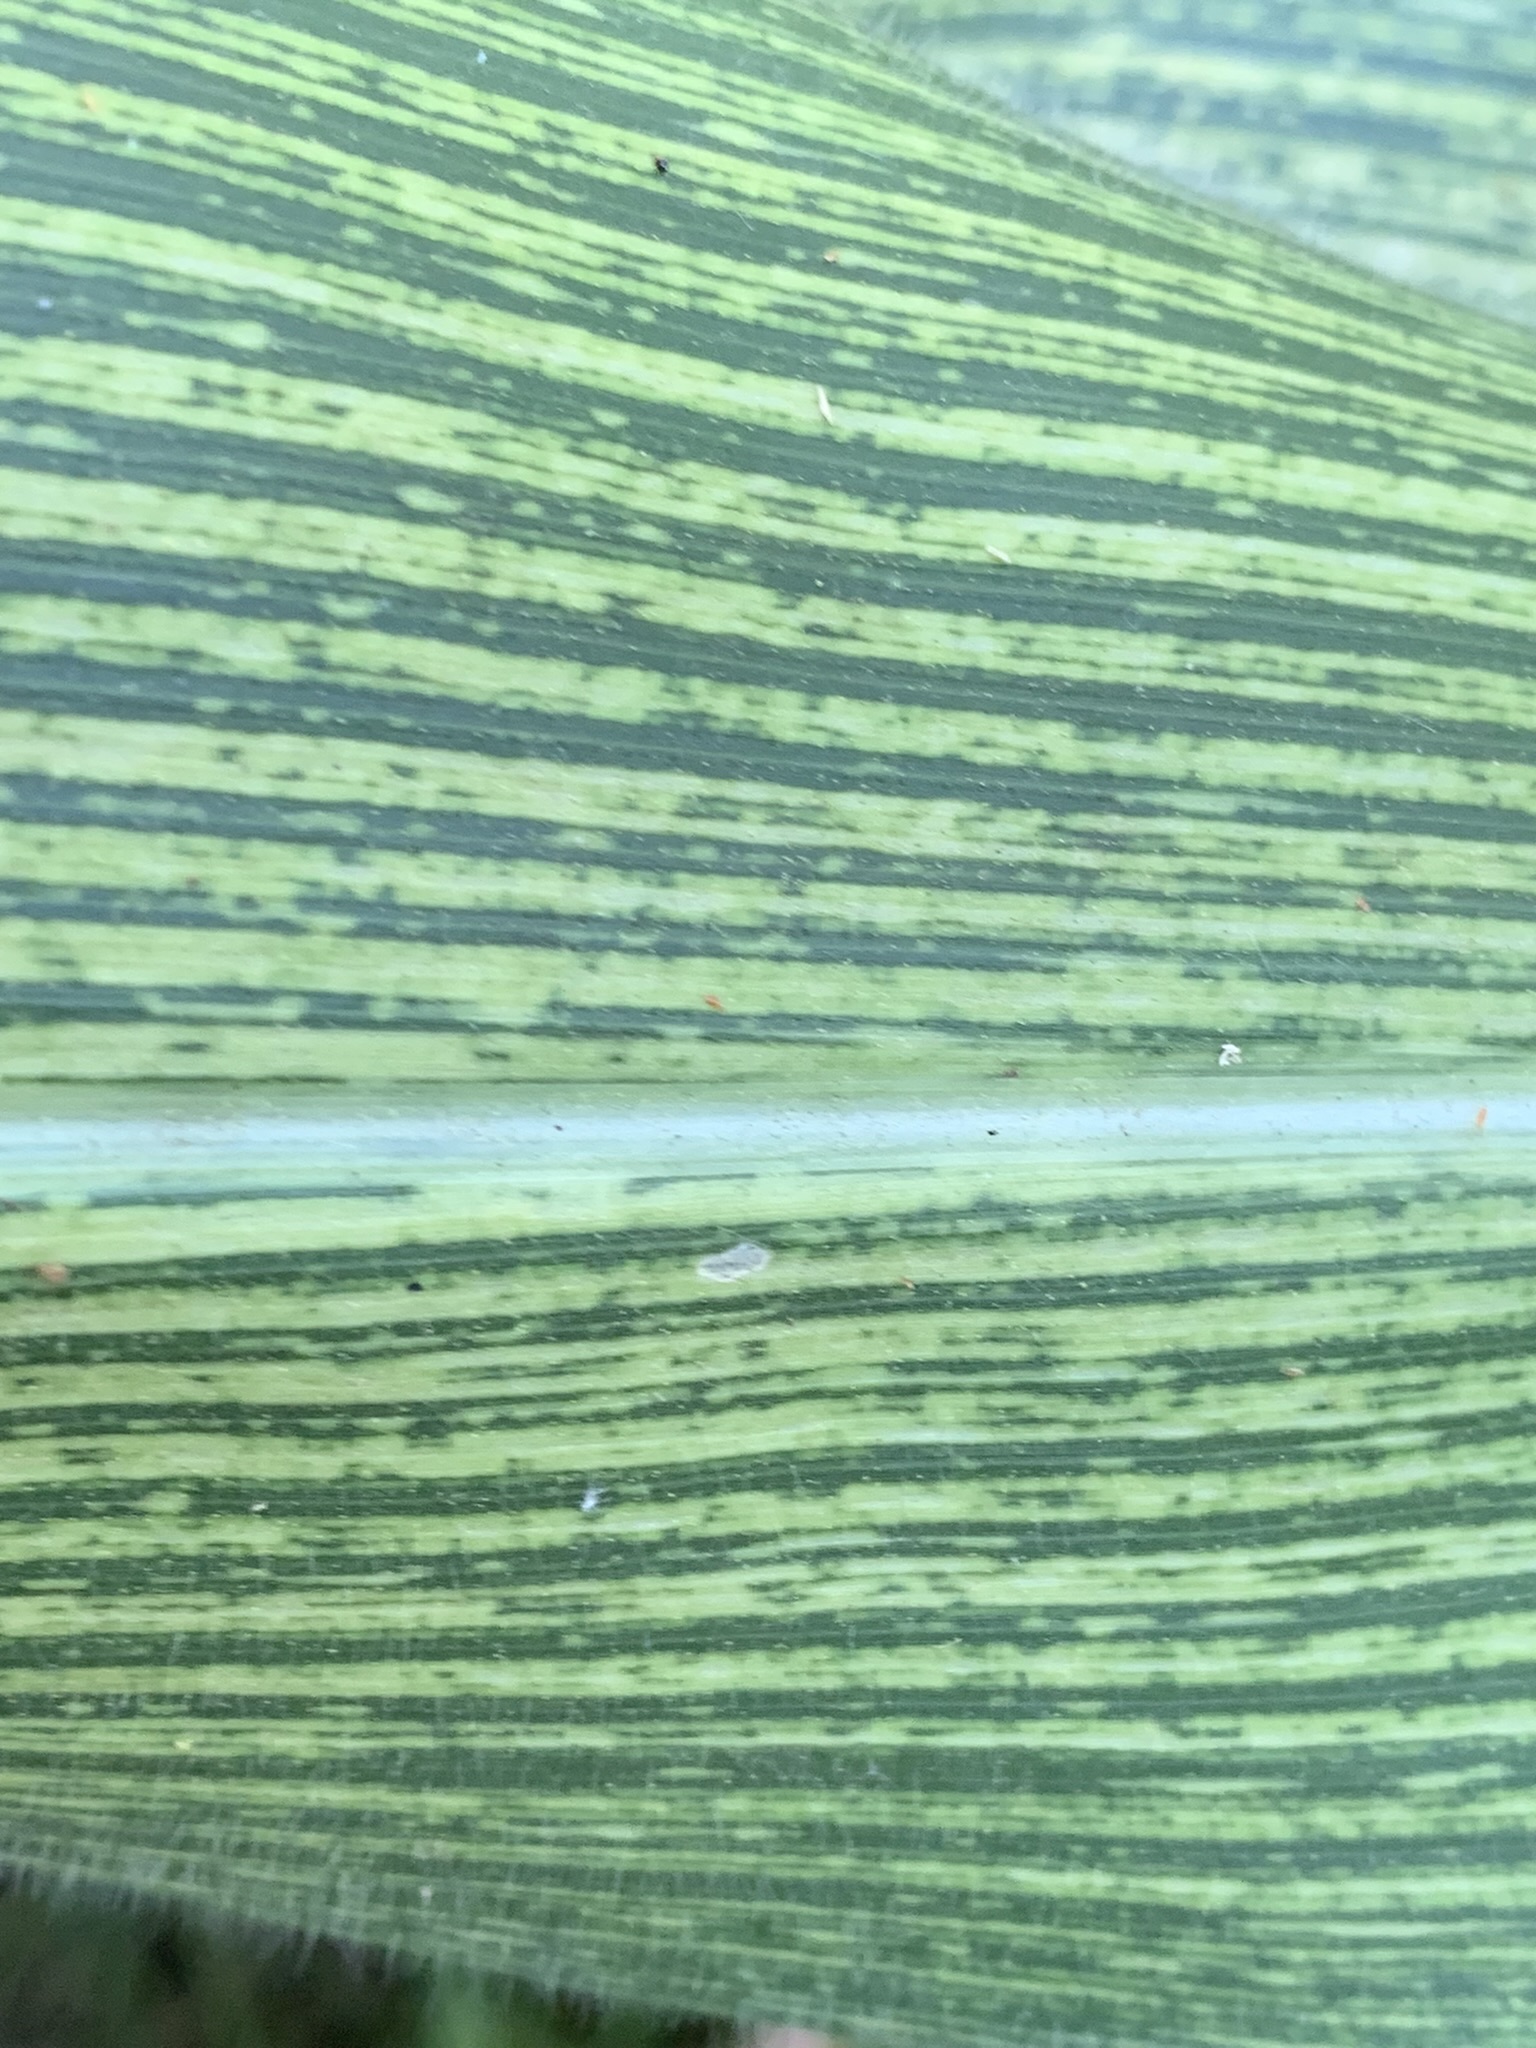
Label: MSV